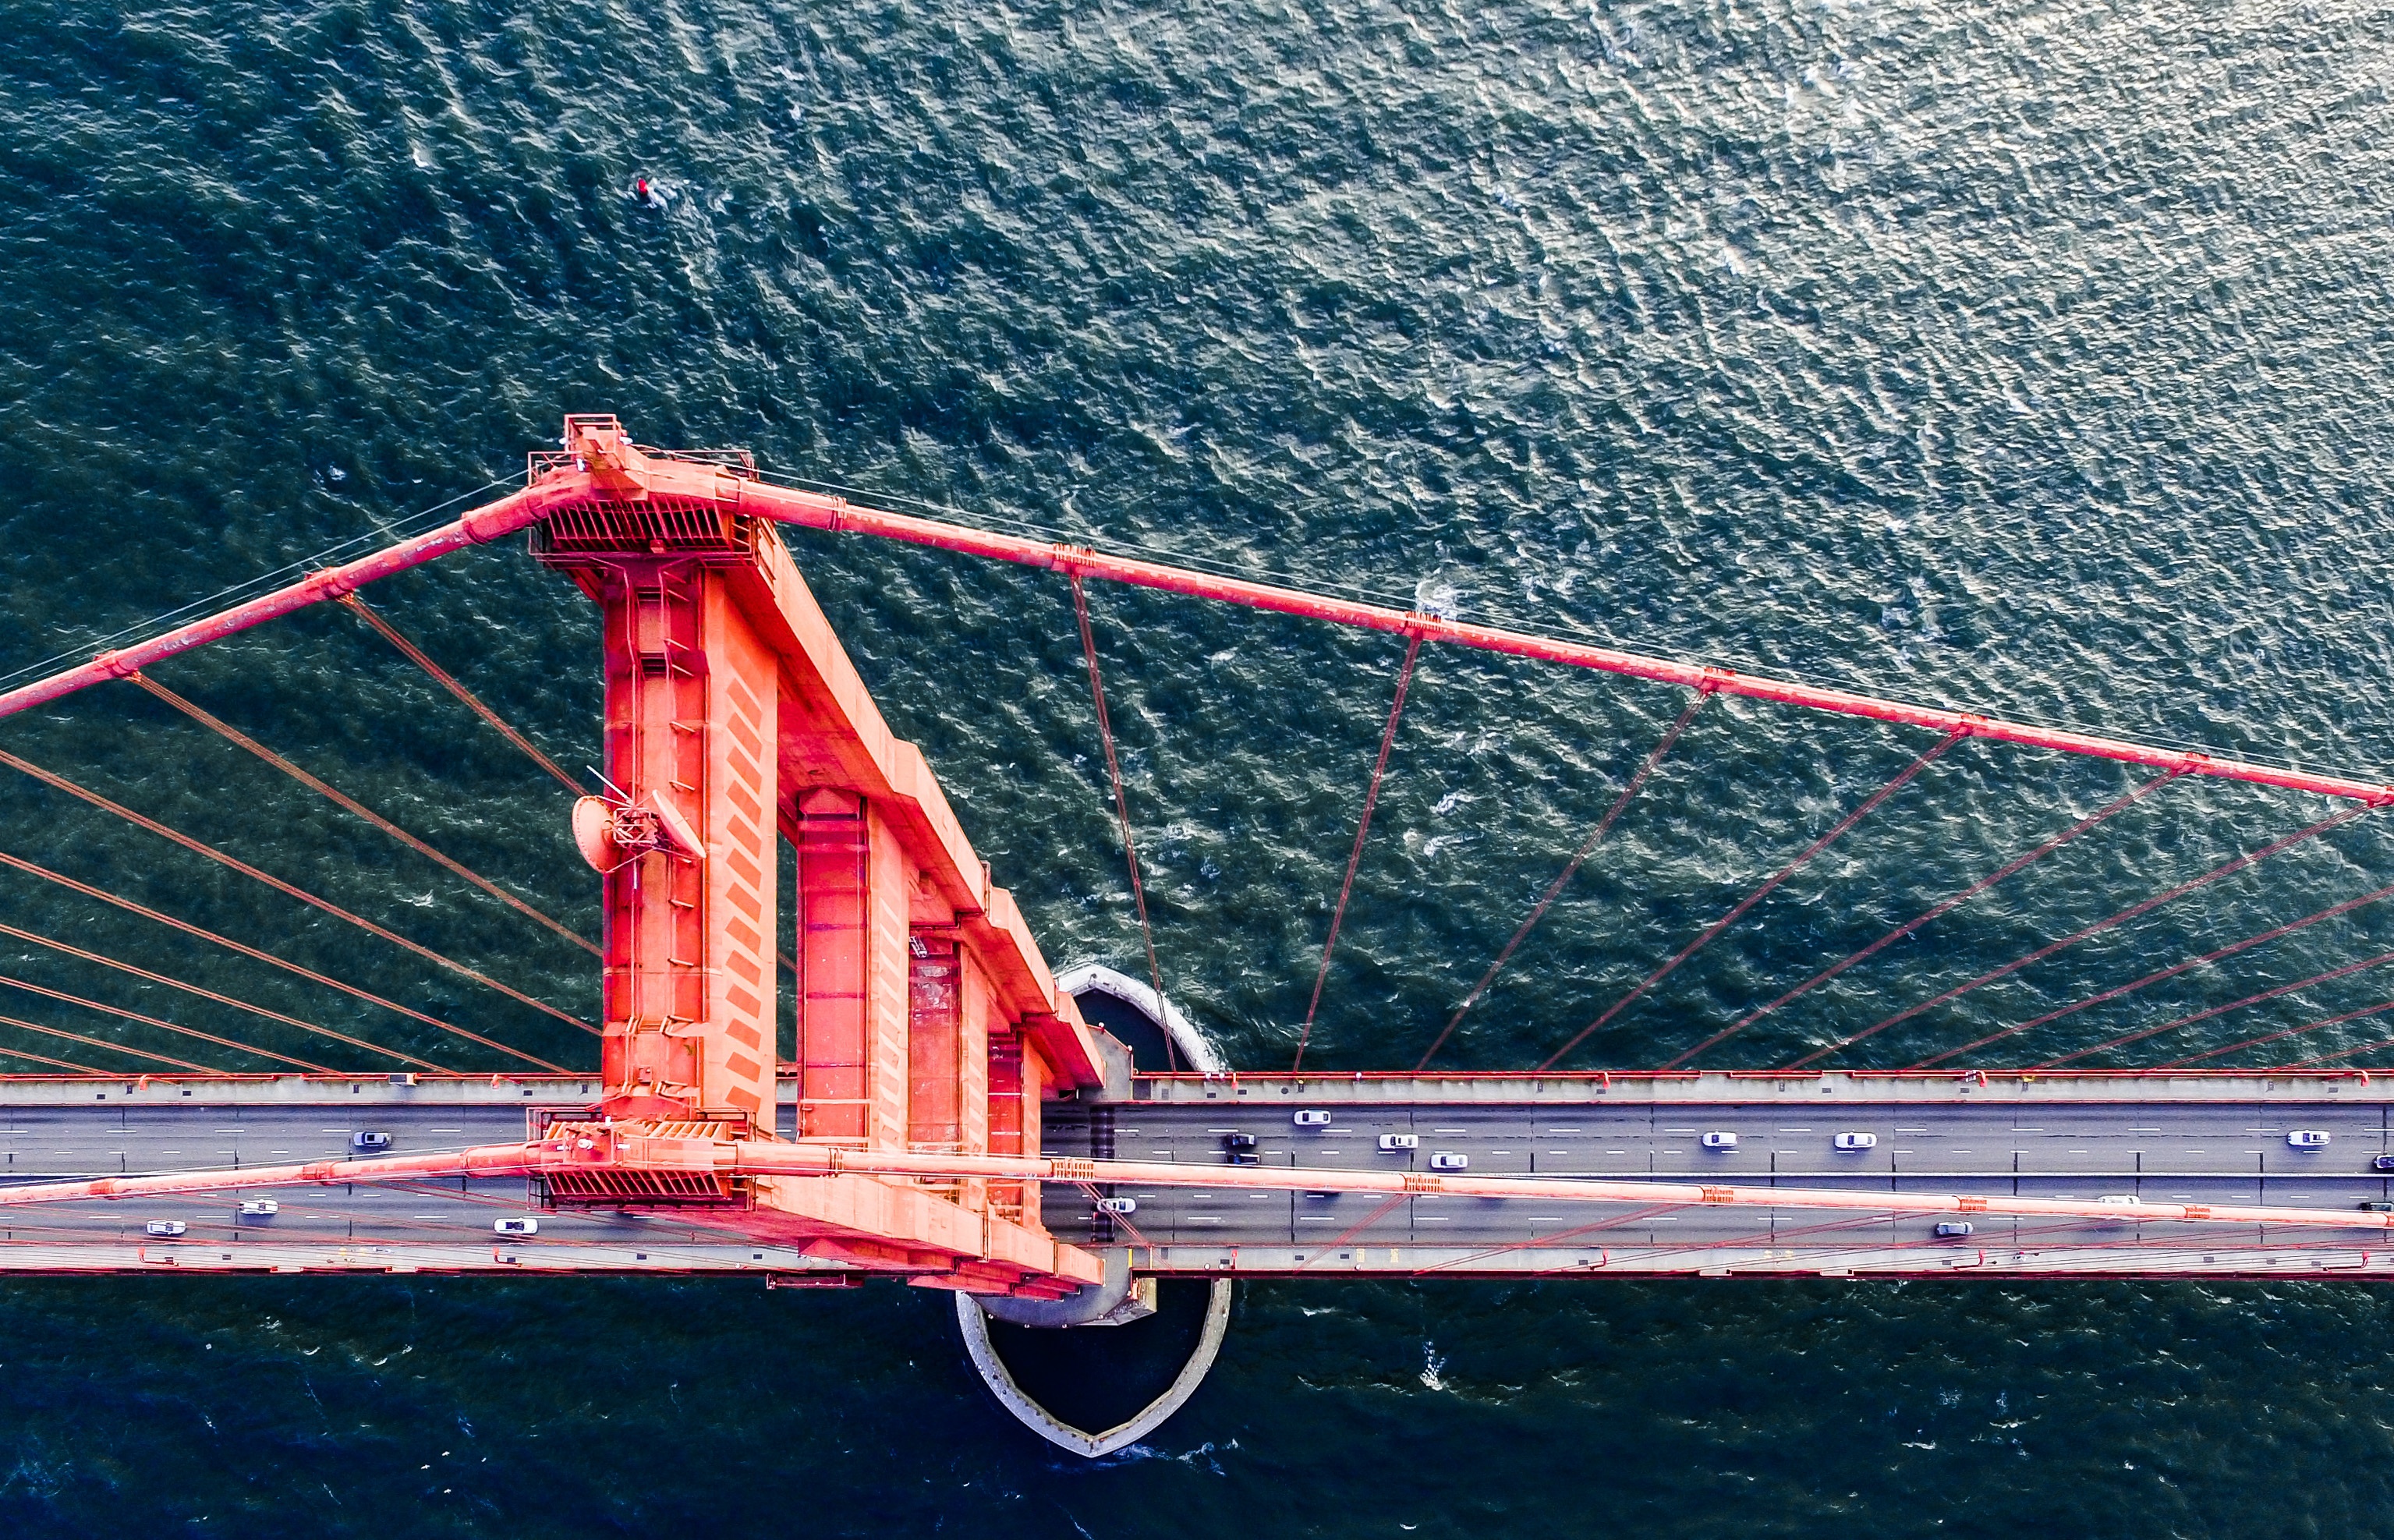
sea, water, wing, bridge, wind, ship, airplane, aircraft, golden gate bridge, san francisco, vehicle, aviation, mast, sailing, aerial, sail